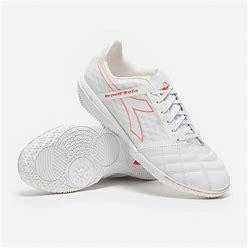
Brand: Diadora
Model: 100